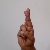
The image shows a hand gesture representing the letter 'R' in Indian Sign Language.